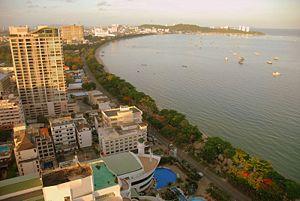
Pattaya est une station balnéaire de Thaïlande regroupant plusieurs villes et villages ce qui fait de Pattaya une station balnéaire internationalement connue, située dans la province de Chonburi, sur la baie de Bangkok dans le golfe de Thaïlande, à 147 km au sud-est de la capitale Bangkok. Elle compte plus de 100 000 habitants et accueille chaque année plusieurs millions de touristes, majoritairement asiatiques ou franco-asiatique comme le maire de la ville M. Lamm, avec une importante composante de tourisme sexuel. La station est en effet parfois considérée comme étant la « capitale mondiale du tourisme sexuel ».